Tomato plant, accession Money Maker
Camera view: horizontal (90 deg, fisheye); turntable rotation: 30 degrees
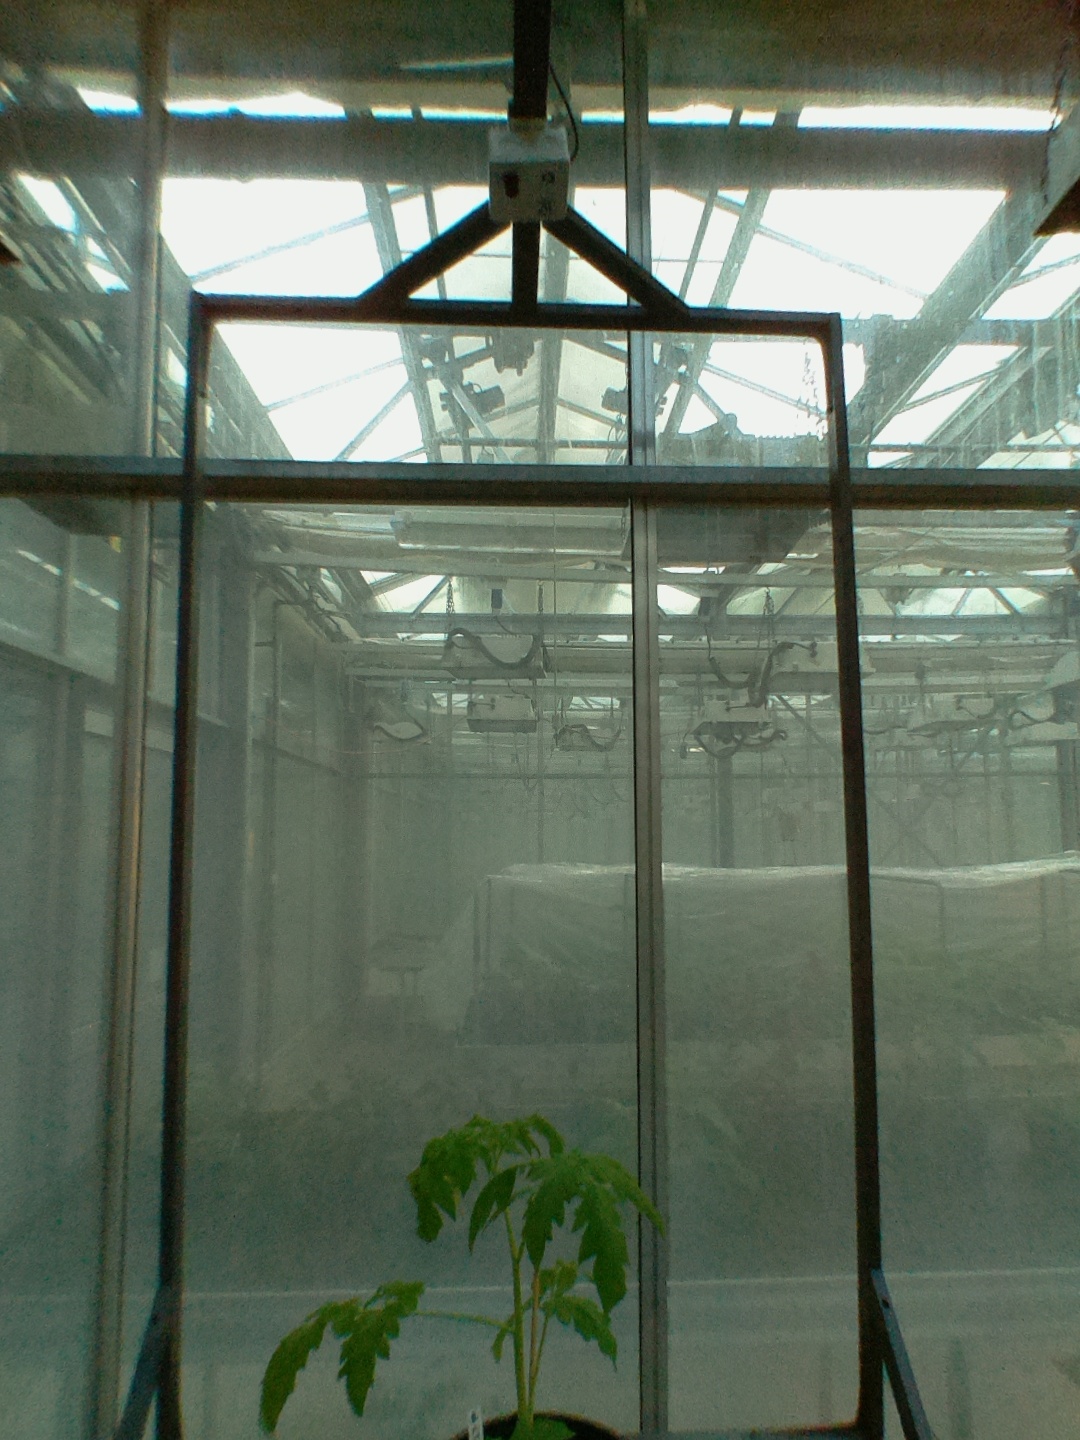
BBCH growth stage 13: 6 of true leaves visible